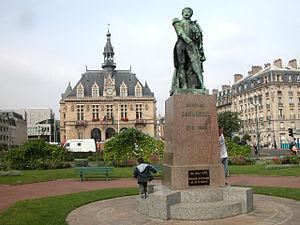
L'Hotel de Ville de Vincennes et la statue de Daumesnil - Photo personnelle (2006)
Vincennes est une commune située dans le département du Val-de-Marne en région Île-de-France, à l'est de Paris.